Zachariah J. Loussac

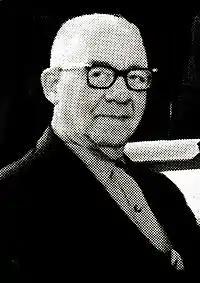
Loussac in or near the last year of his life.

Zachariah Joshua "Zack" Loussac (1882 – March 15, 1965) was Mayor of Anchorage from 1948 to 1951.